Extremely Large Telescope

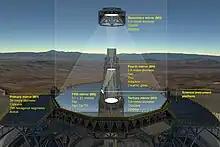
The optical system of the ELT showing the location of the mirrors

The ELT will use a novel design with a total of five mirrors. The first three mirrors are curved (non-spherical) and form a three-mirror anastigmat design for excellent image quality over the 10-arcminute field of view (one-third of the width of the full Moon). The fourth and fifth mirrors are (almost) flat, and respectively provide adaptive optics correction for atmospheric distortions (mirror 4) and tip-tilt correction for image stabilization (mirror 5). The fourth and fifth mirrors also send the light sideways to one of two Nasmyth focal stations at either side of the telescope structure, allowing multiple large instruments to be mounted simultaneously.